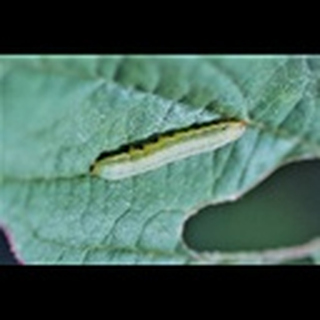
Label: cotton_army_worm